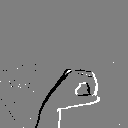
ASL letter: o